Balogna

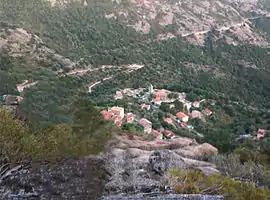
A view of the village from the nearby hillside

Balogna is a commune in the French department of Corse-du-Sud, on the island of Corsica.